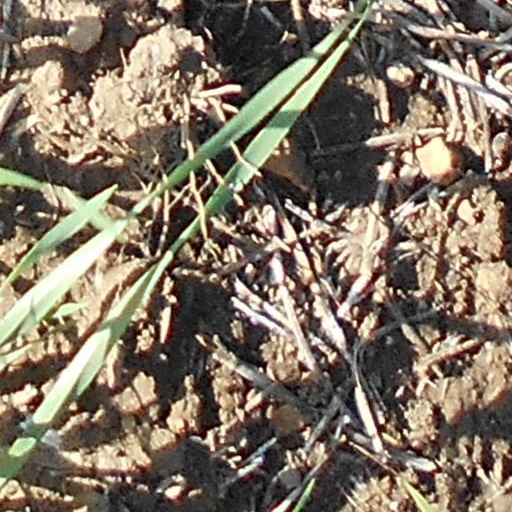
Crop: wheat